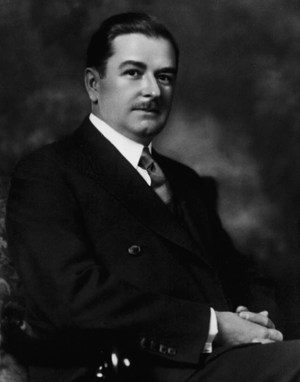
Maurice Duplessis (1890-1959), député et chef de l'Union nationale, avant son accession au poste de Premier ministre du Québec. Pendant la campagne électorale de juillet et août 1936, cette photo fut la photographie utilisée dans le matériel publicitaire de l'Union nationale et distribuée aux médias (référence
L'élection générale québécoise de 1939 se déroule le 25 octobre 1939 afin d'élire les députés de la 21ᵉ législature à l'Assemblée législative de la province du Québec. Il s'agit de la 21ᵉ élection générale depuis la confédération canadienne de 1867. Le Parti libéral du Québec, dirigé par Adélard Godbout, défait le gouvernement de l'Union nationale dirigé par le premier ministre Maurice Duplessis et forme un gouvernement majoritaire.
L'élection générale québécoise de 1944 s'est déroulé le 8 août 1944 afin d'élire les députés de la 22ᵉ législature à l'Assemblée législative du Québec. Il s'agit de la 22ᵉ élection générale depuis la confédération canadienne de 1867. L'Union nationale, dirigée par Maurice Duplessis, est porté au pouvoir en défaisant le gouvernement libéral sortant du premier ministre Adélard Godbout et forme un gouvernement majoritaire.
L'élection générale québécoise de 1935 se déroule le 25 novembre 1935 afin d'élire les députés de la 19ᵉ législature à l'Assemblée législative de la province de Québec. Il s'agit de la 19ᵉ élection générale depuis la confédération canadienne de 1867. Le gouvernement du Parti libéral du Québec, dirigé par le premier ministre Louis-Alexandre Taschereau, conserve tout juste la majorité contre l'alliance du Parti conservateur de Maurice Duplessis et de l'Action libérale nationale de Paul Gouin, alliance qu'on désigne déjà officieusement sous le nom d'« Union nationale ».
Trois-Rivières est une circonscription électorale provinciale du Québec située dans la région de la Mauricie.